Joan Manuel Gisbert

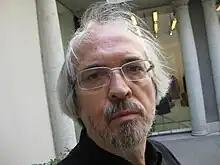
Joan Manuel Gisbert

Joan Manuel Gisbert (born 16 October 1949 in Barcelona) is a Spanish writer of children's literature. His books have been translated into ten languages.